Tolkien and the medieval

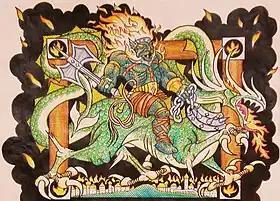
Infographic of how Tolkien came to key concepts of his Legendarium

Heraldry is a medieval system, by origin military, for displaying each knight or lord's identity. Tolkien invented quasi-medieval heraldic devices for many of the characters and nations of Middle-earth. His descriptions were in simple English rather than in specific blazon language. The emblems correspond in nature to their bearers, and their diversity contributes to the richly-detailed realism of his writings. Scholars note that Tolkien went through different phases in his use of heraldry; his early account of the Elvish heraldry of Gondolin in "The Book of Lost Tales" corresponds broadly to heraldic tradition in the choice of emblems and colours. Later, when he wrote "The Lord of the Rings", he was freer in his approach; and in the complex use of symbols for Aragorn's sword and banner, he clearly departs from medieval tradition to suit his storytelling.